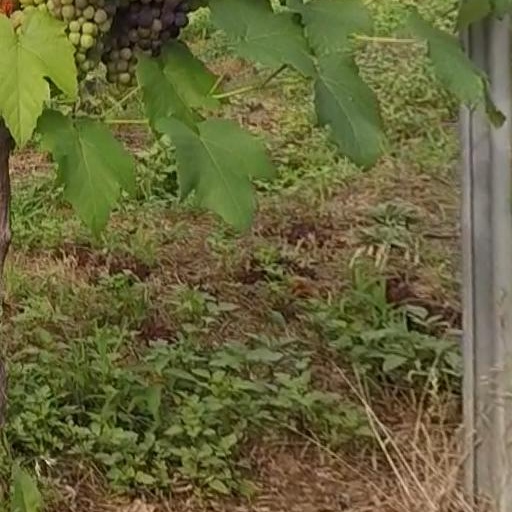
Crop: grape